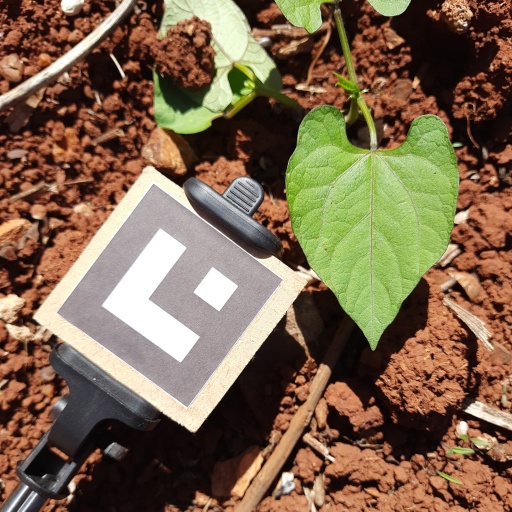
Observations: flat surface, no eating holes, under sunlight